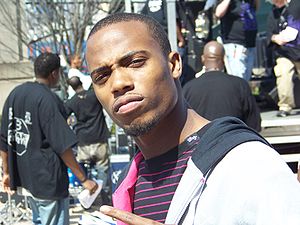
B.o.B
Bobby Ray Simmons Jr., også kendt som Bobby Ray eller B.o.B, er en amerikansk rapper, singer-songwriter, multi-instrumentalist og musikproducer. Han er i øjeblikket signet af pladeselskaberne Grand Hustle og Atlantic Records.